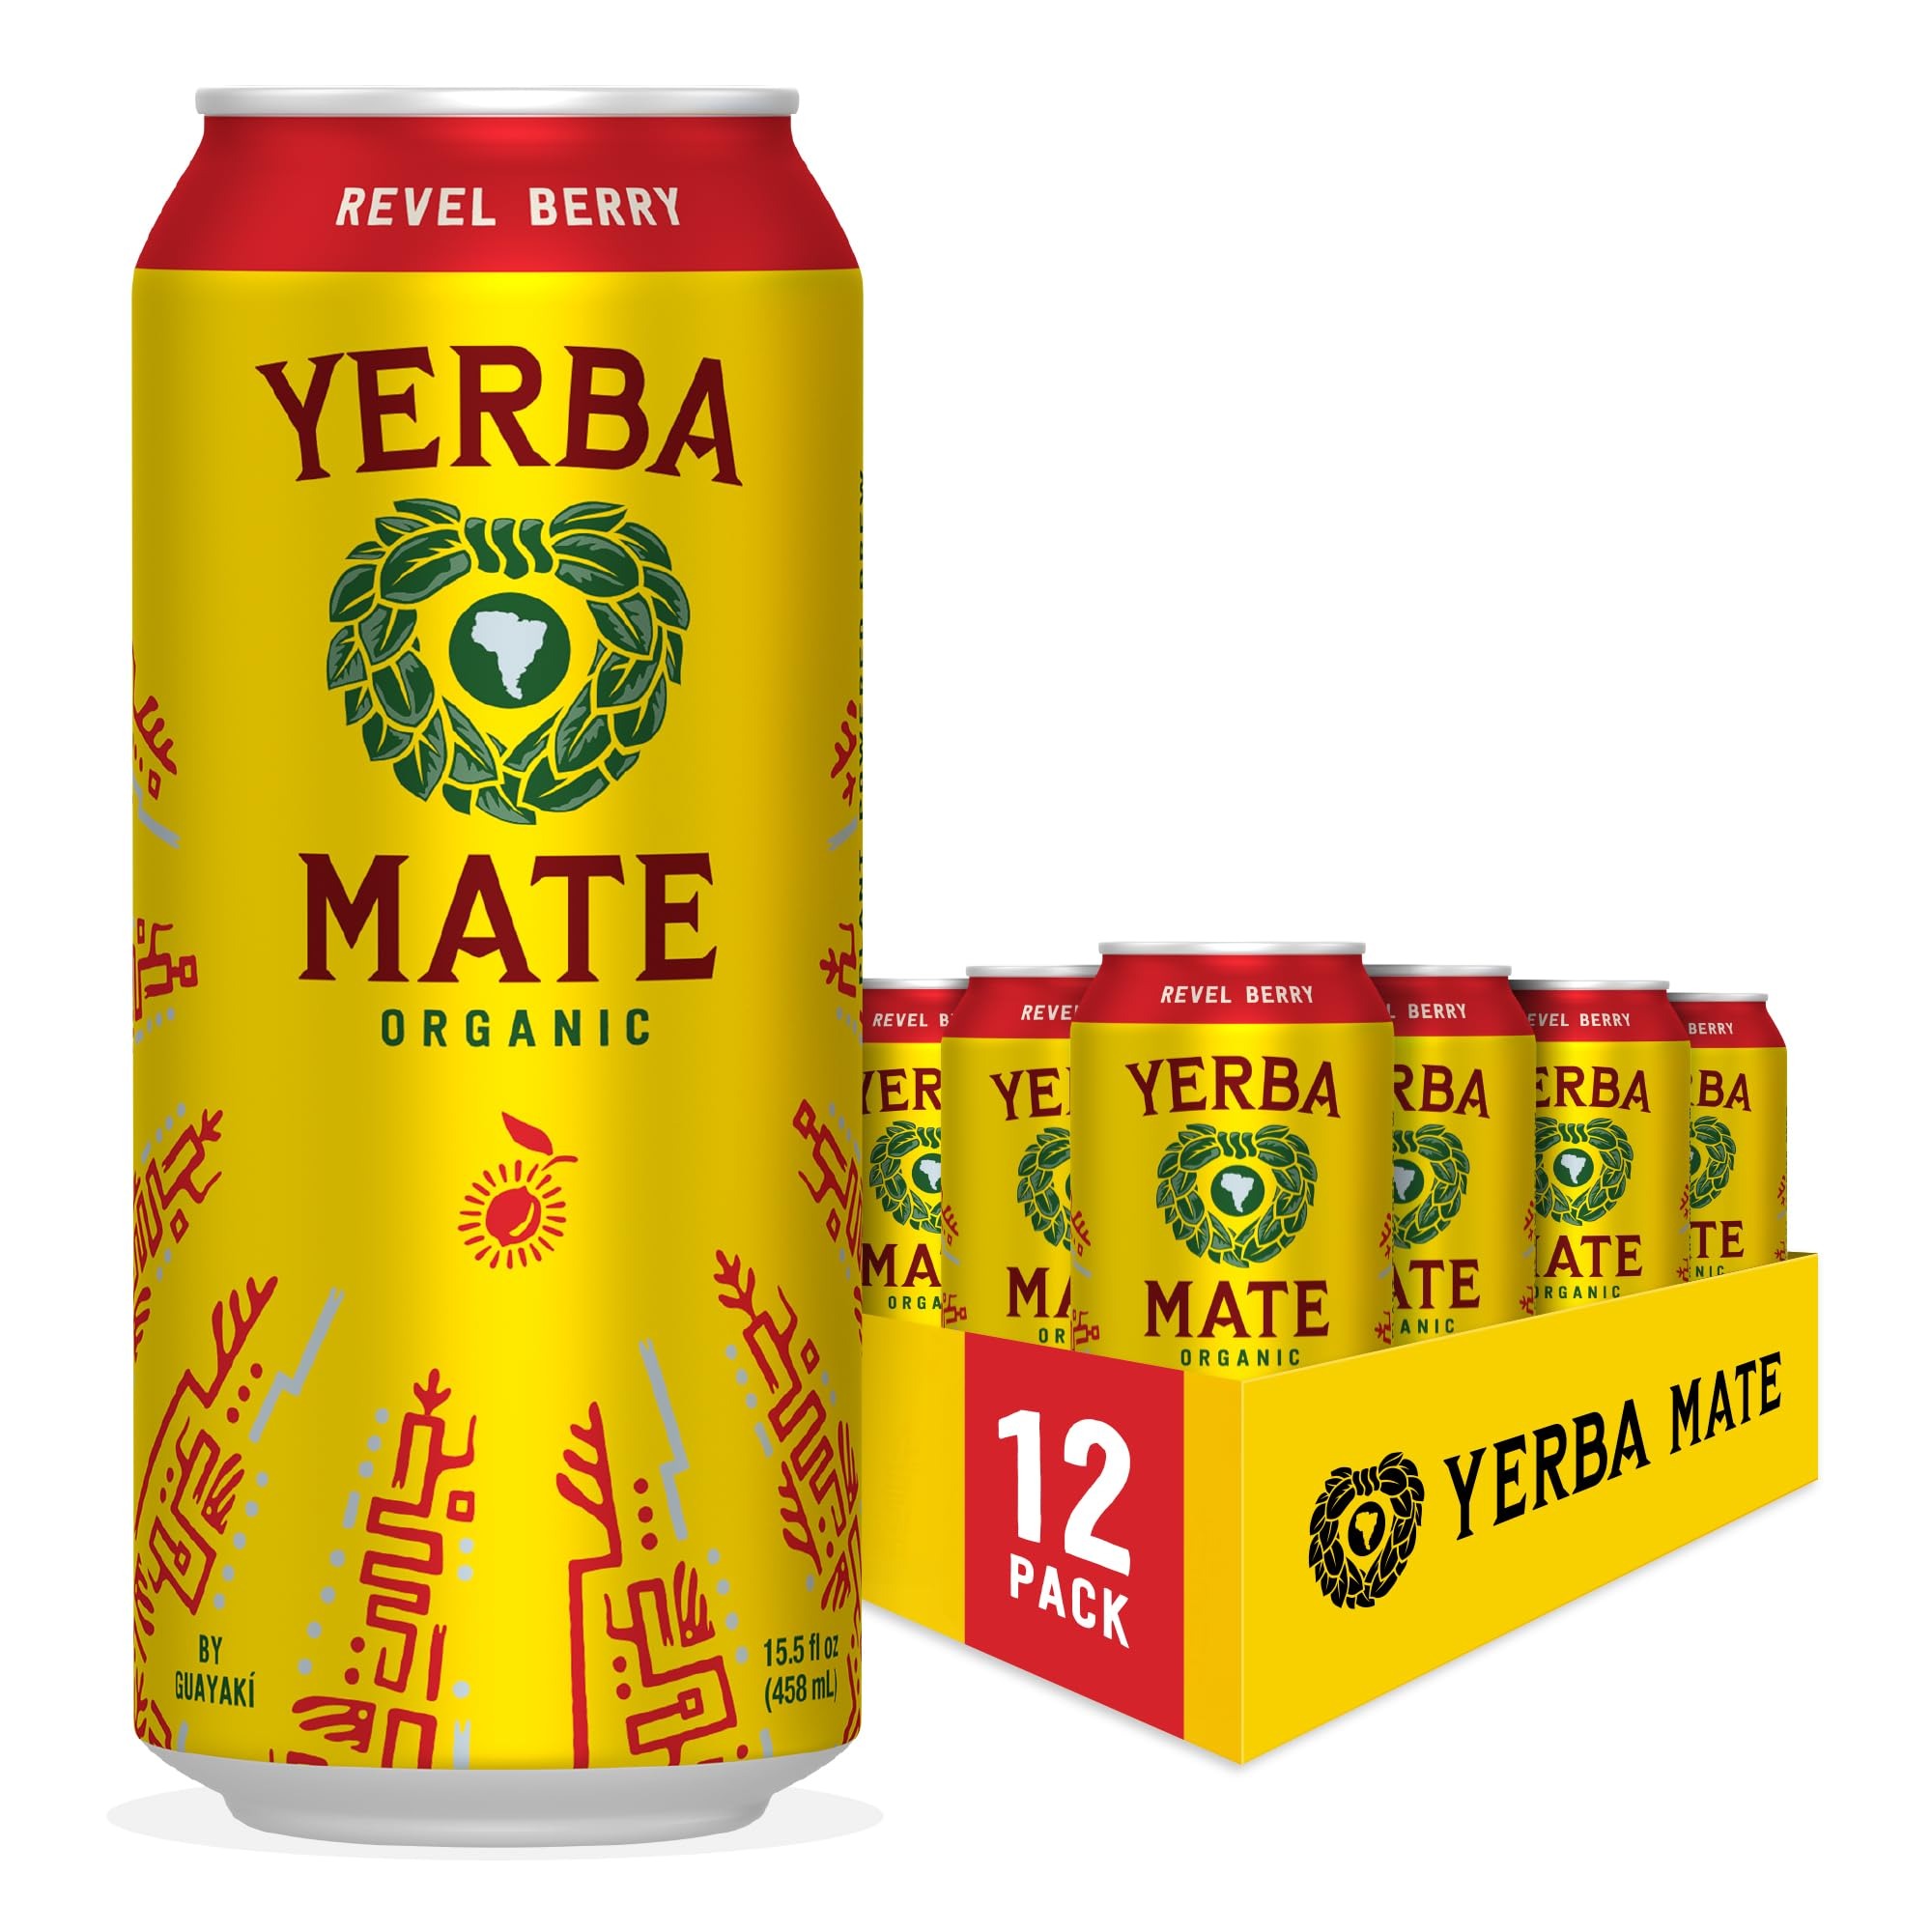
Item Name: Yerba Madre Organic Yerba Mate, Energy Drink Alternative, Revel Berry, 150mg Natural Plant Based Caffeine, Better for You Energy & Focus, No Jitters or Crash, 15.5 Oz (Pack of 12) (Packaging May Vary)
Bullet Point 1: Refreshing Mate Blends: Revel Berry is a melodic mix of brewed yerba mate (YER-bah MAH-teh), organic hibiscus and yumberry, with notes of raspberry and blackberry, to create a well-balanced tea flavored beverage that boasts 150mg of natural caffeine
Bullet Point 2: A Different Kind of Boost: Within the yerba mate plant is a combination of Caffeine (found in coffee), Theobromine (found in chocolate), and Polyphenols (found in green tea), providing a uniquely smooth boost of energy and focus
Bullet Point 3: Market Driven Regeneration: Our yerba mate is cultivated within the forests of South Amercia, helping to protect forest ecosystems and supporting traditional cultural, regenerative, organic and fair trade practices
Bullet Point 4: Creating a Positive Impact: We strive to go beyond sustainability. Since our inception, we’ve aimed to make a regenerative, net positive impact on the planet and its people. We're B Corp, Fair for Life and Regenerative Organic Certified
Bullet Point 5: Together We Come to Life: At Yerba Madre, we are about much more than just mate. We believe in the power of sharing and connecting, spreading yerba mate culture as an invitation to life
Value: 186.0
Unit: Fl Oz

Price: 3.05